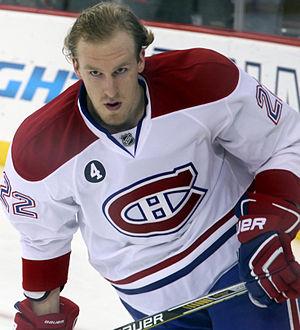
Dale Weise est un joueur professionnel canadien de hockey sur glace.